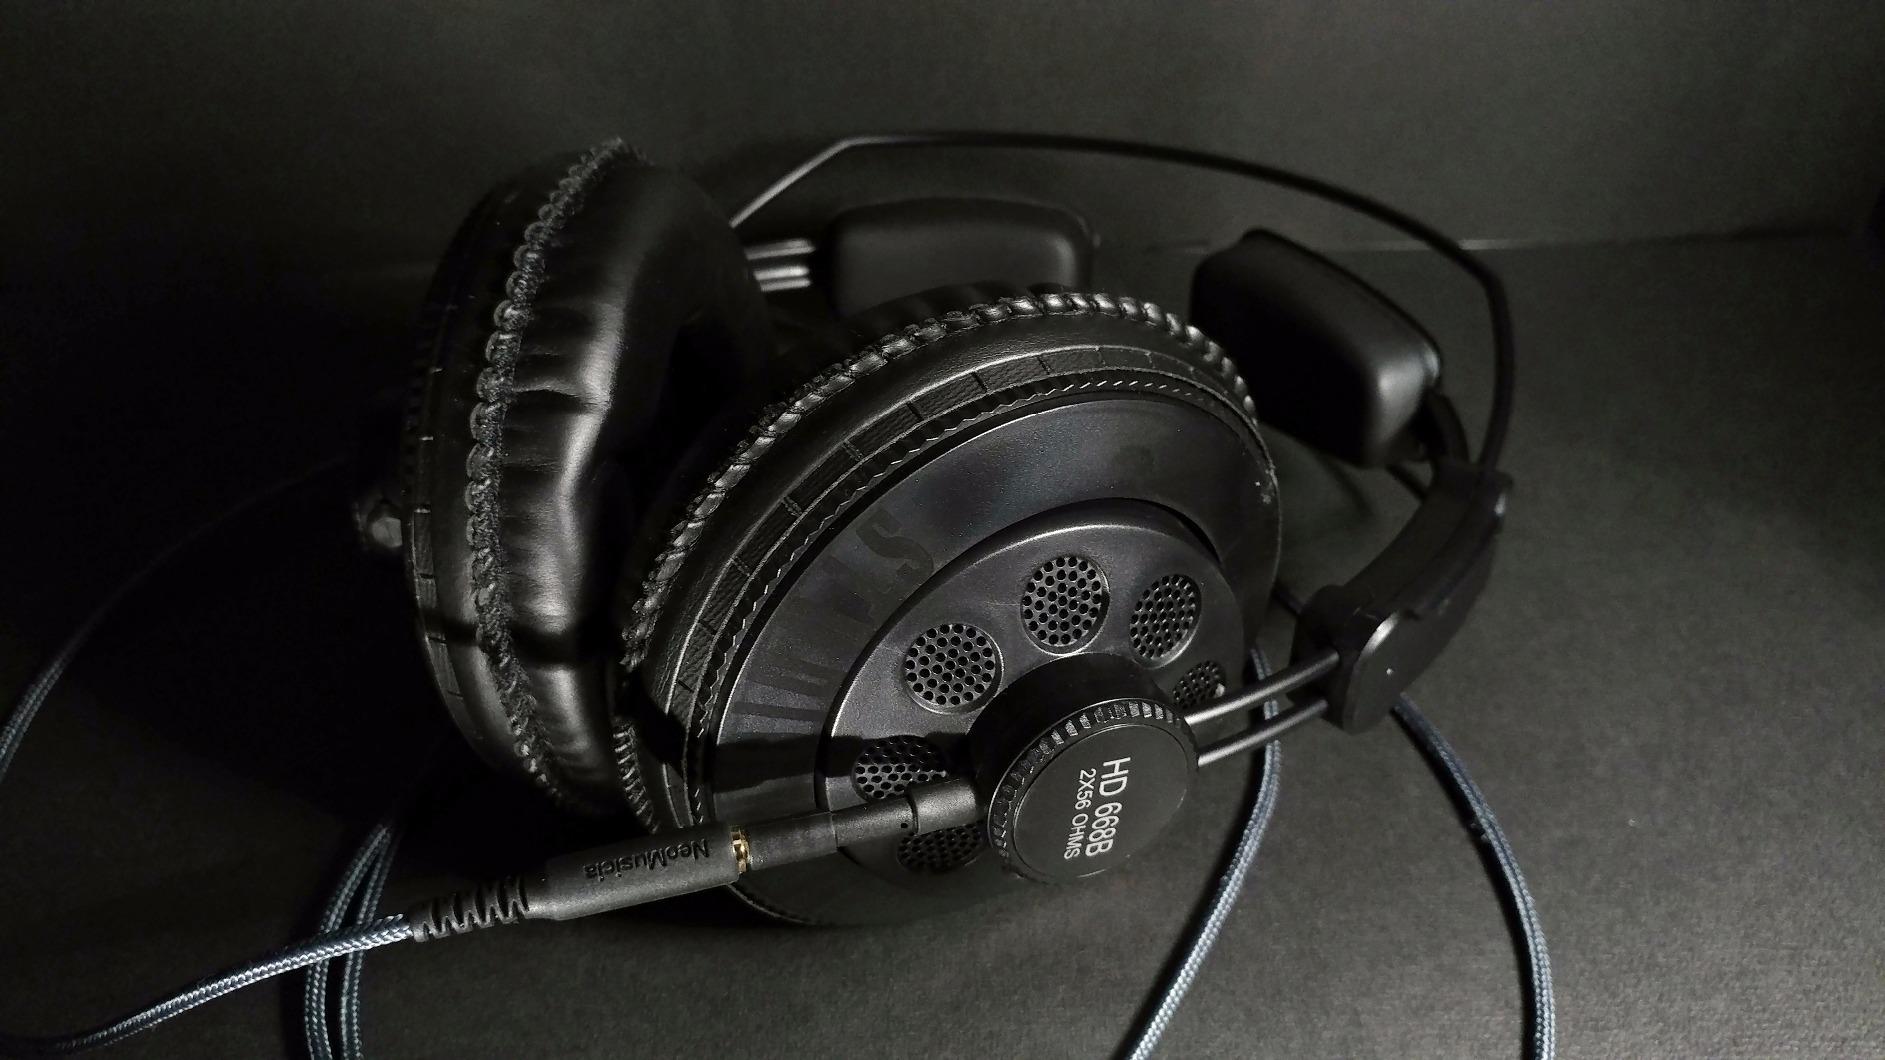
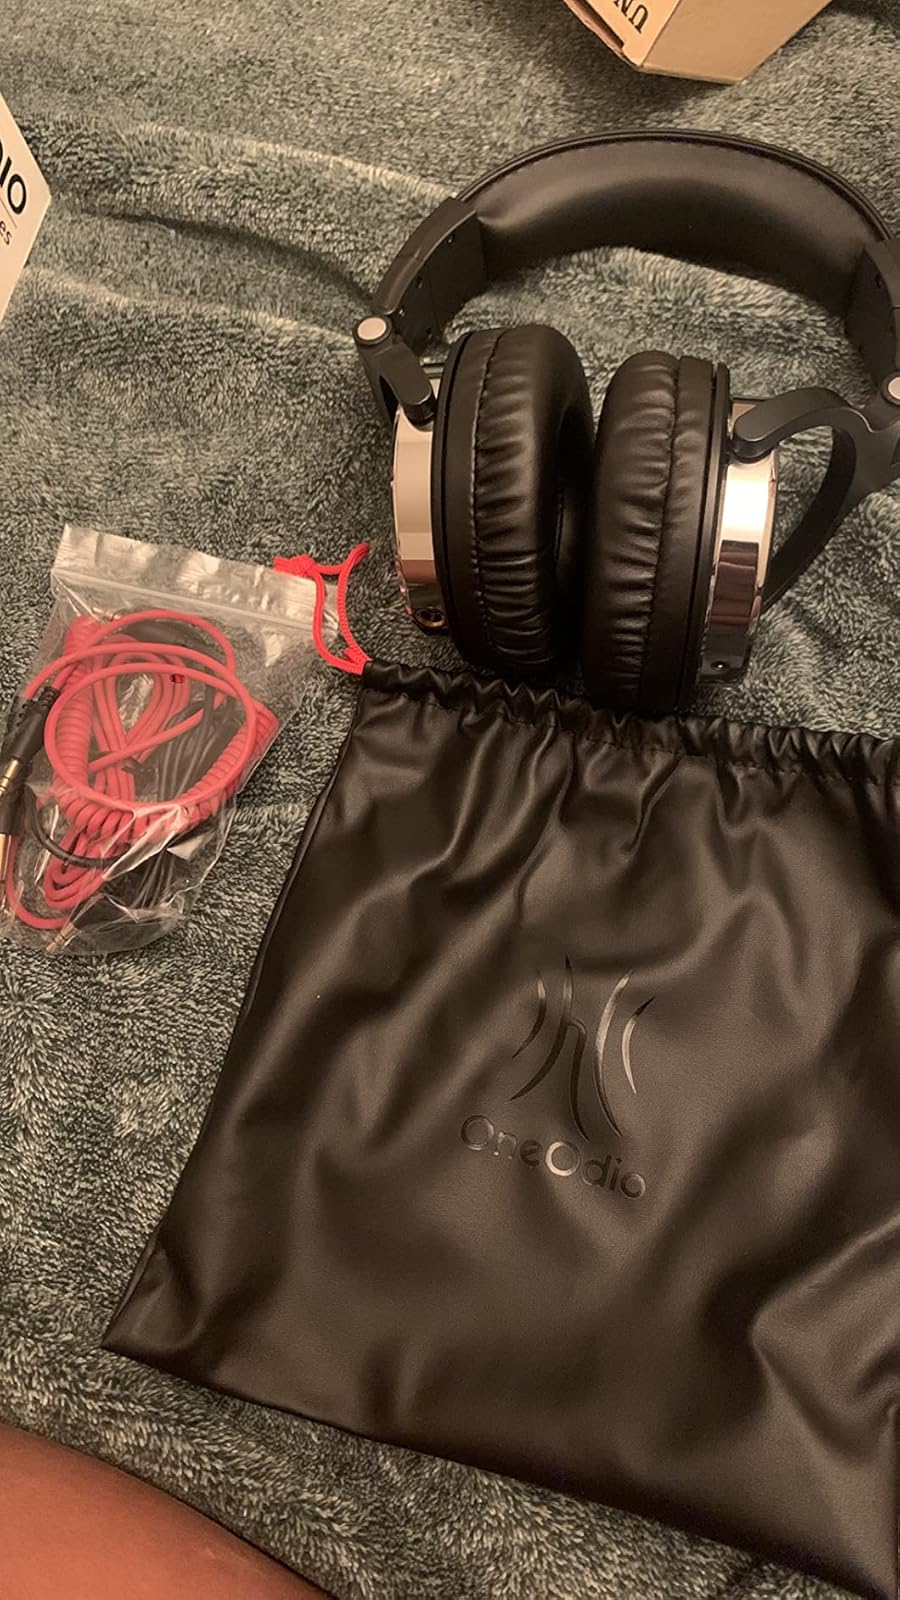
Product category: headphones
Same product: no